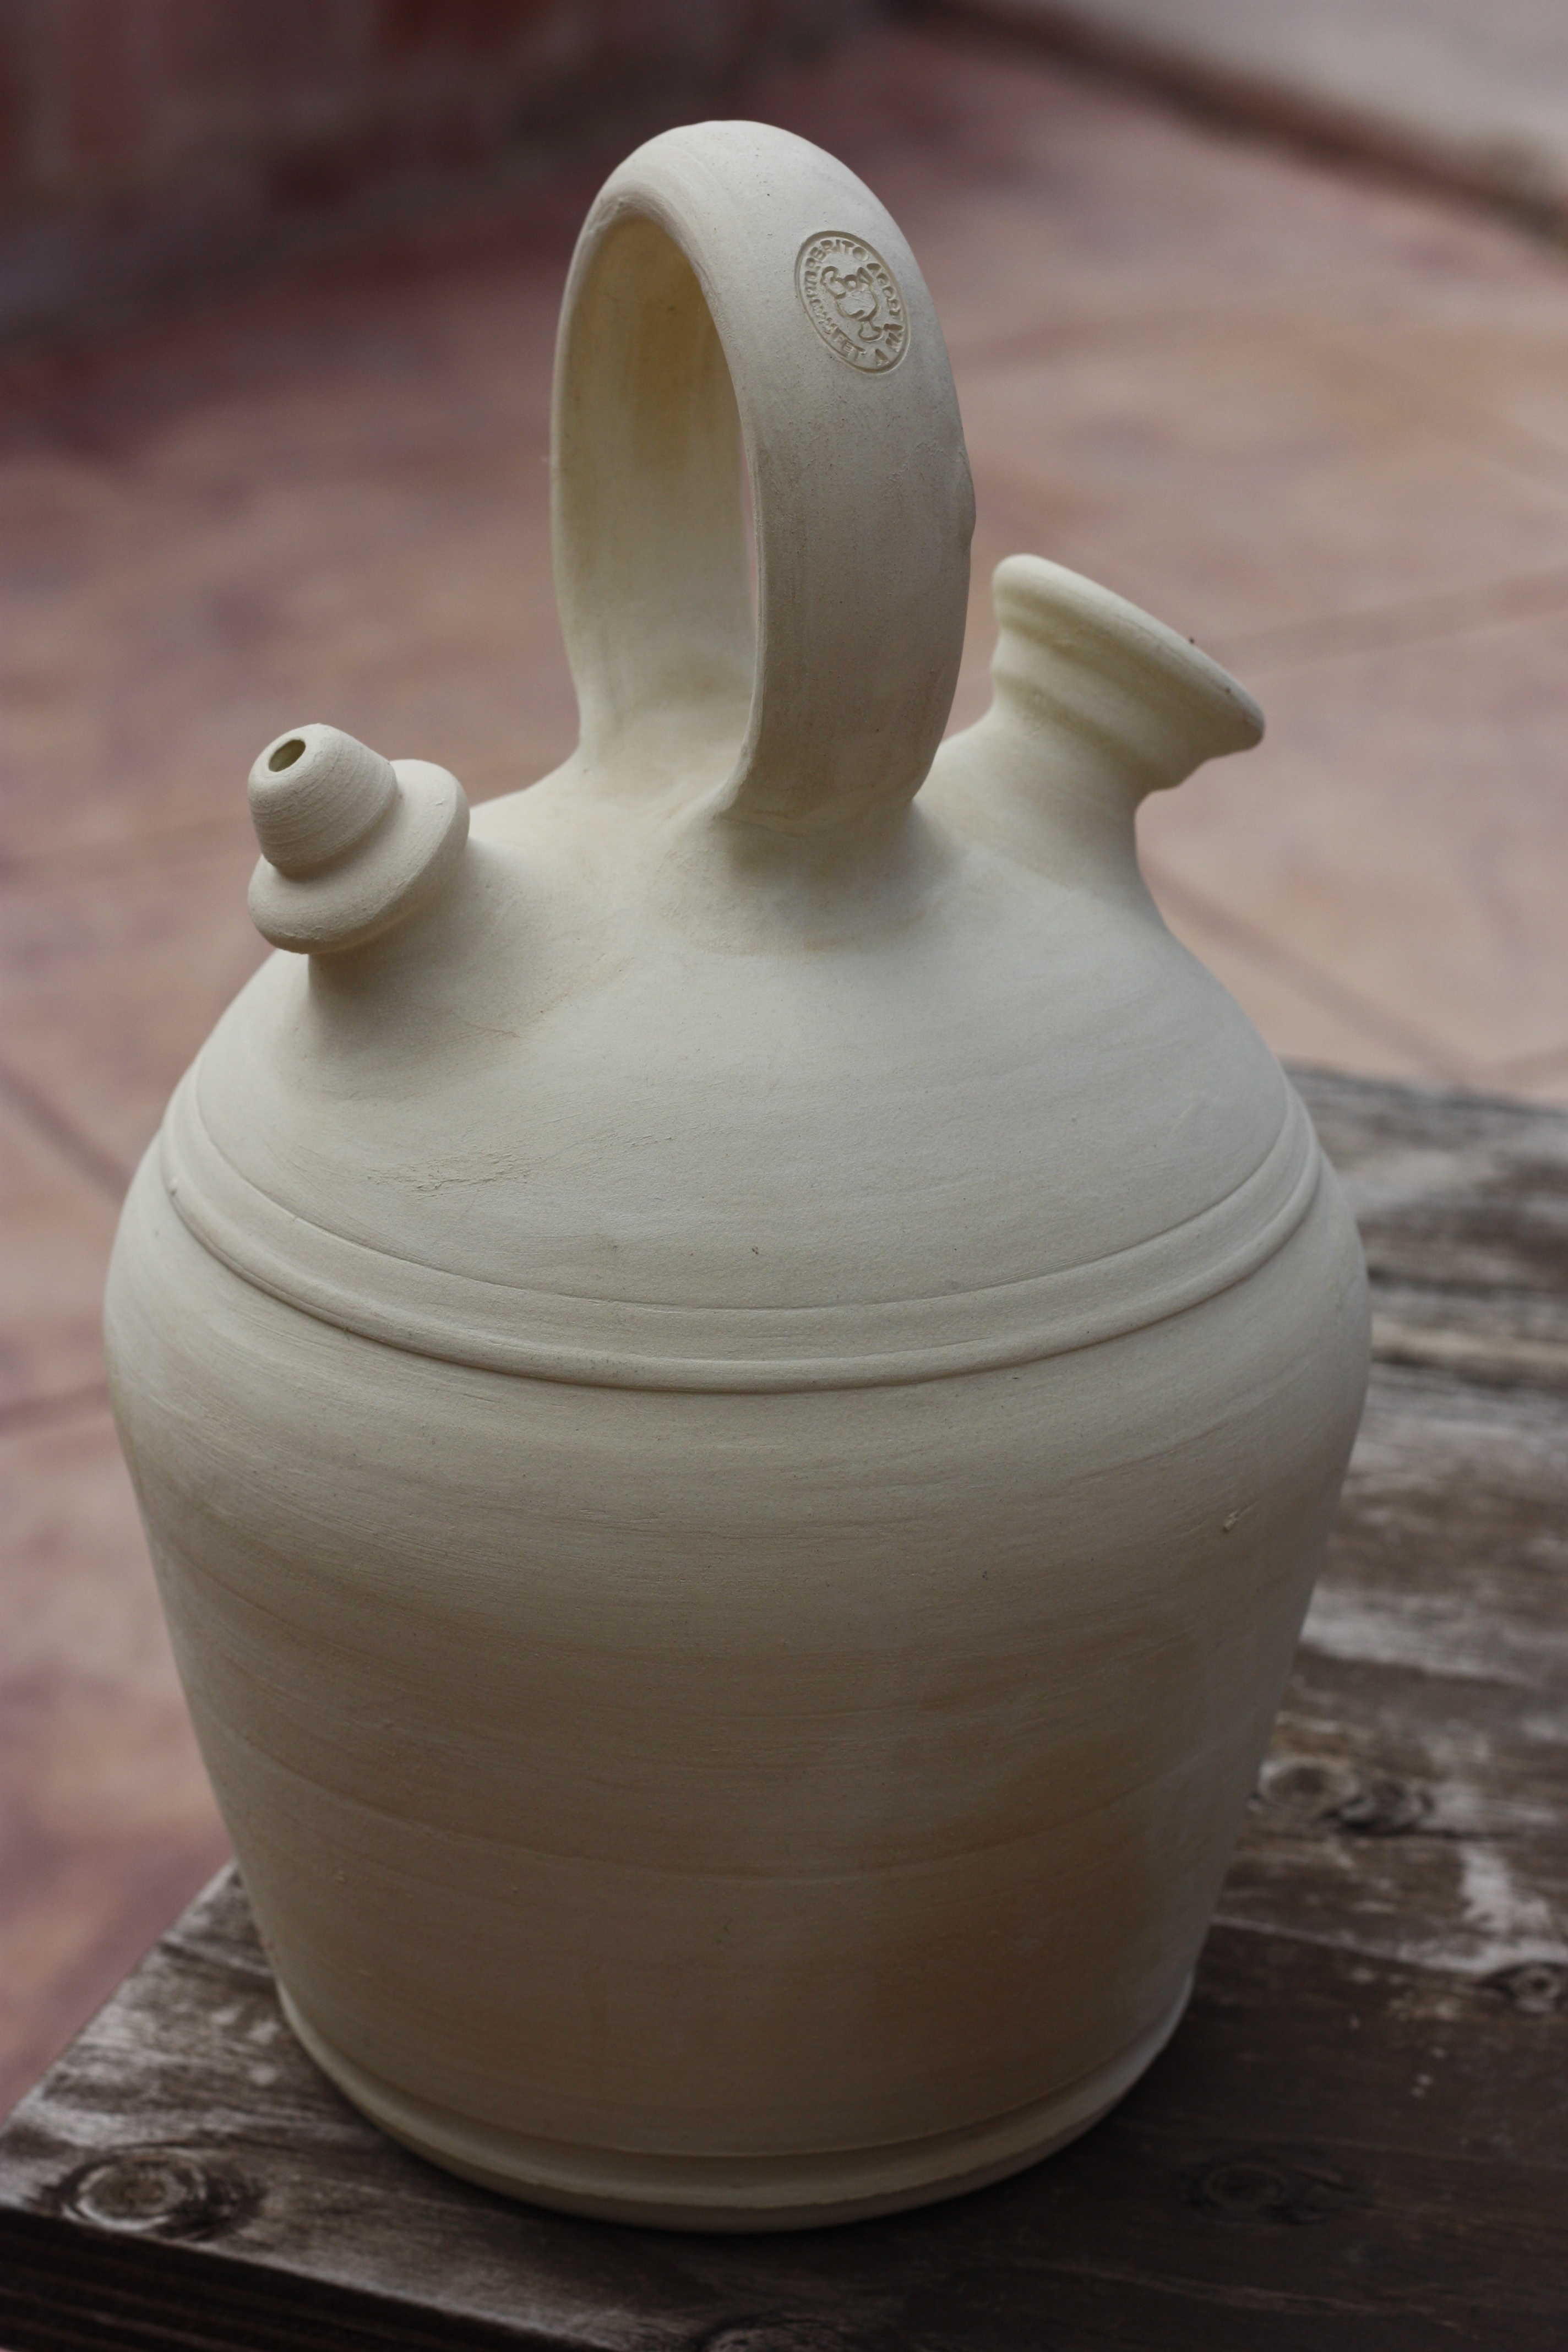
wheel, teapot, ceramic, pottery, material, art, crafts, porcelain, botijo